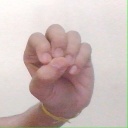
अक्षर: उ